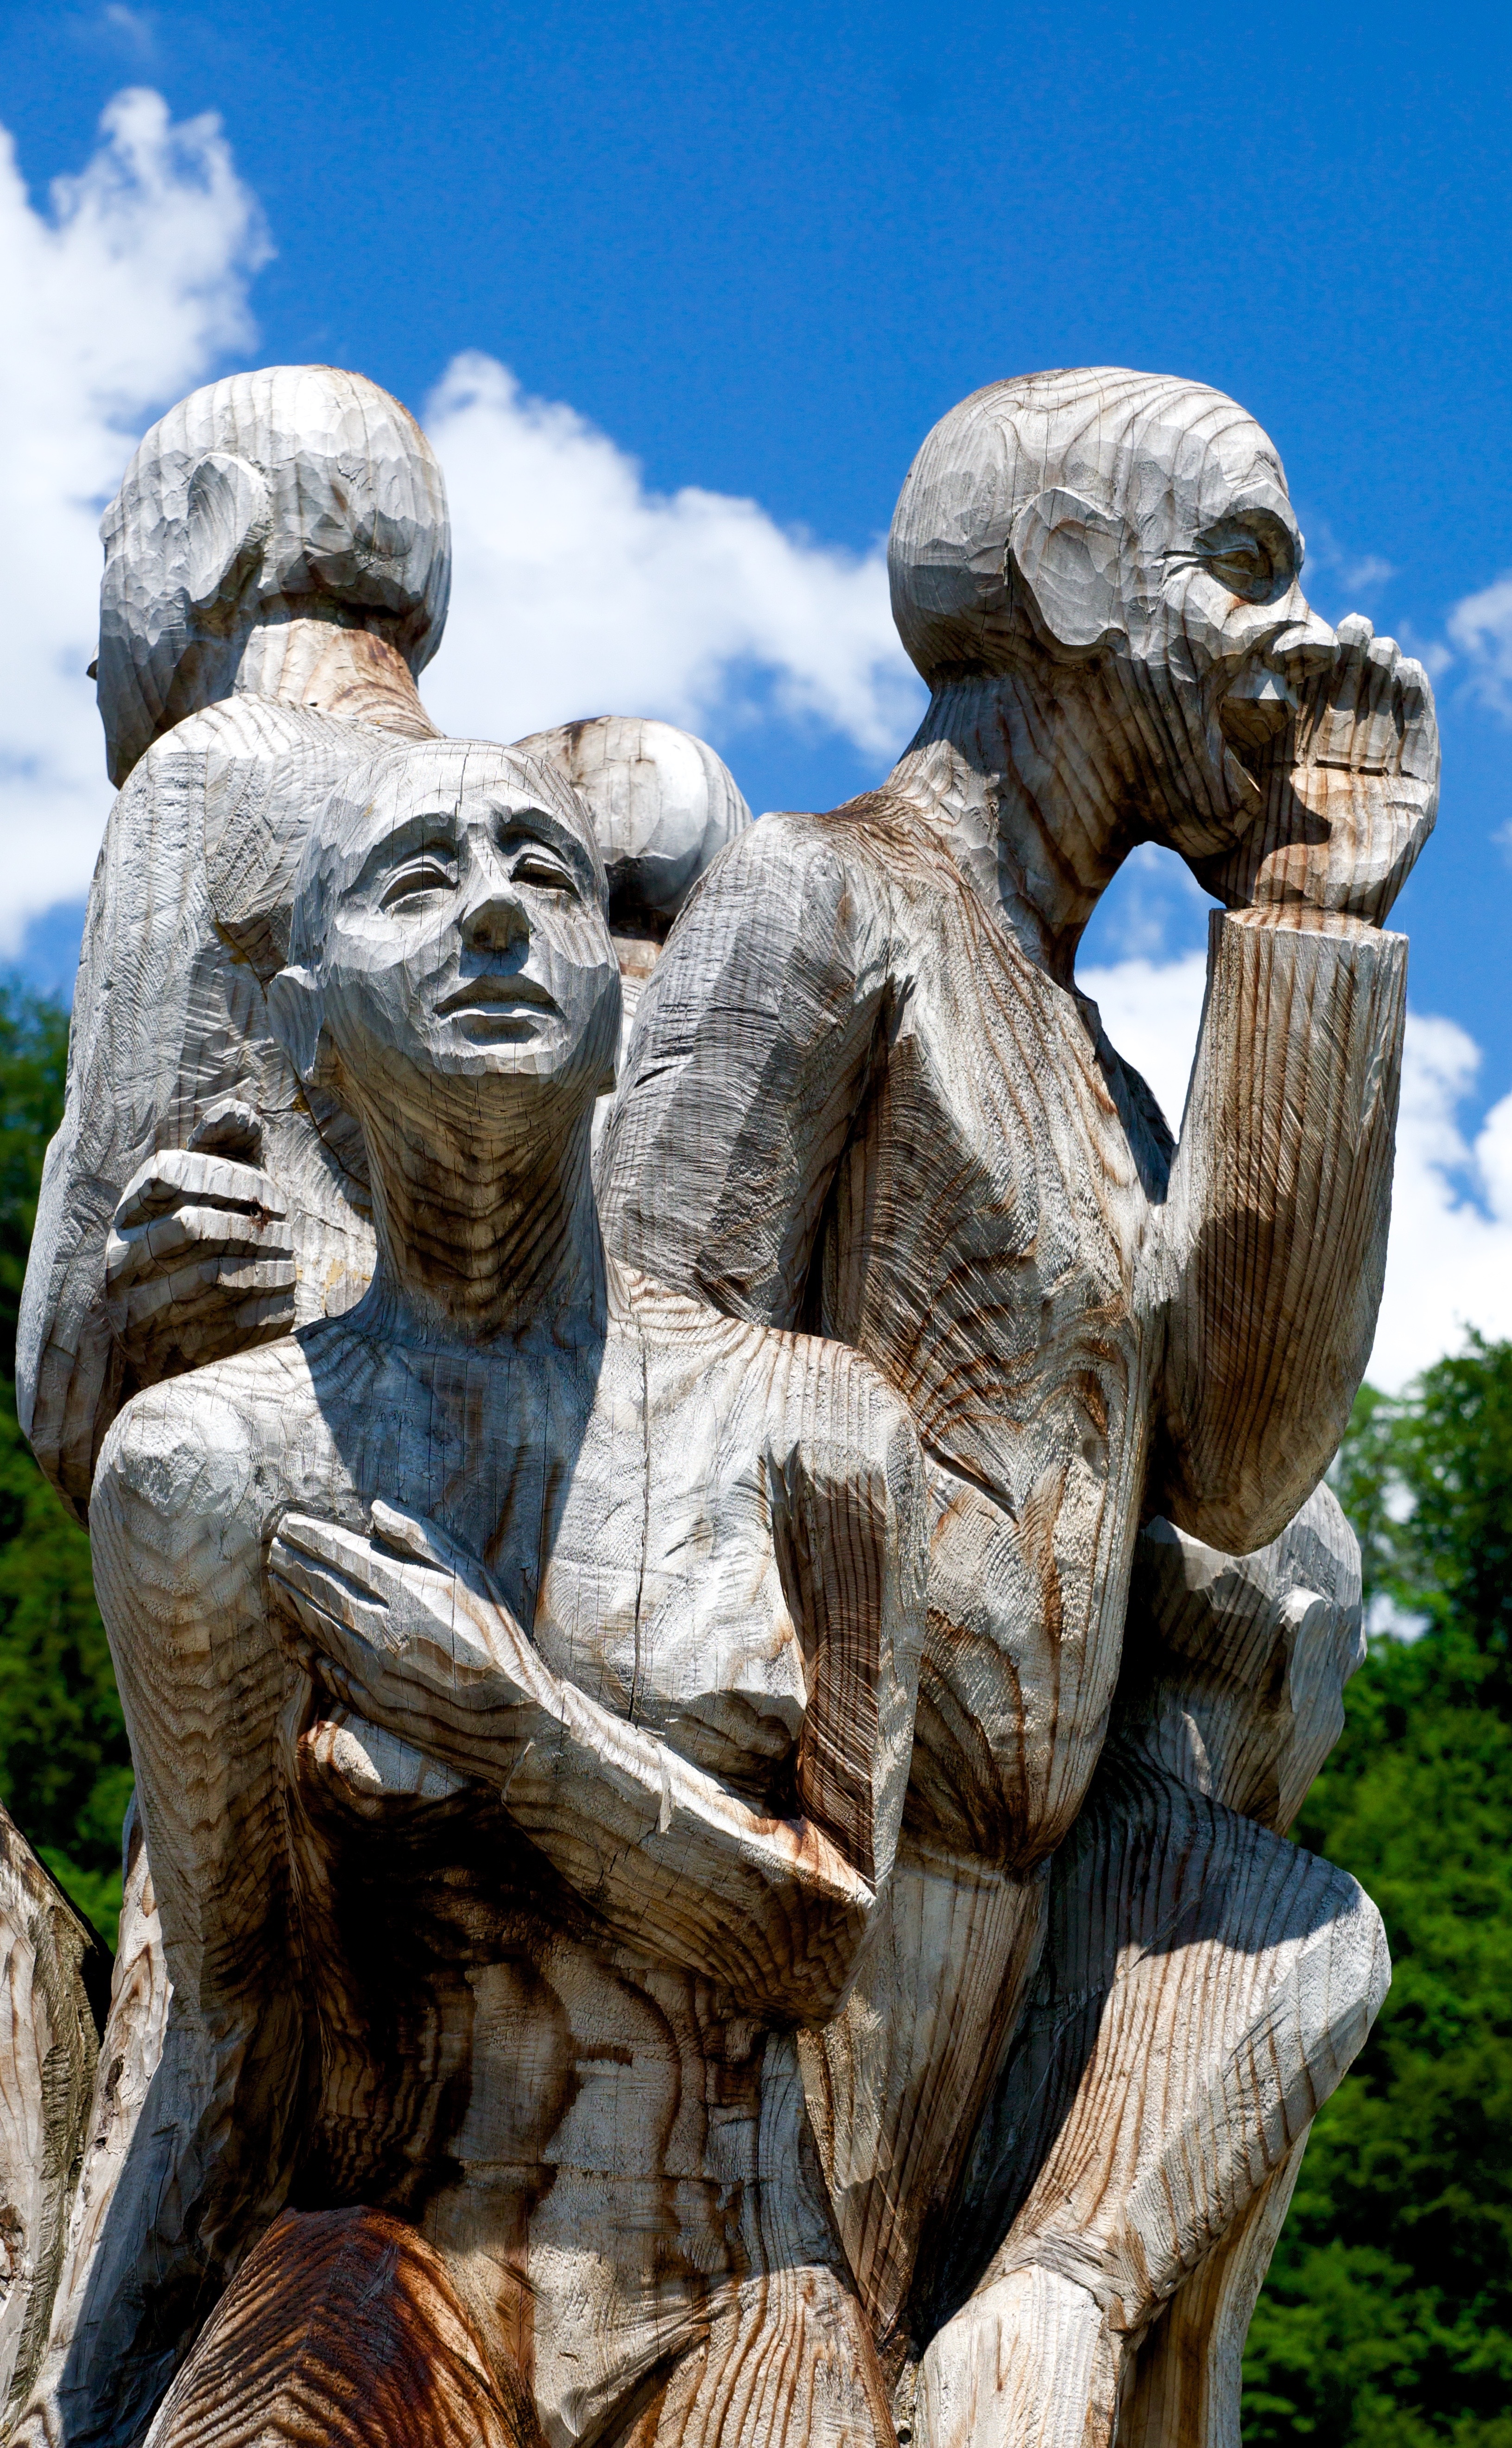
rock, monument, statue, communication, sculpture, art, temple, expression, carving, attitude, wooden figures, feelings, stone carving, ancient history